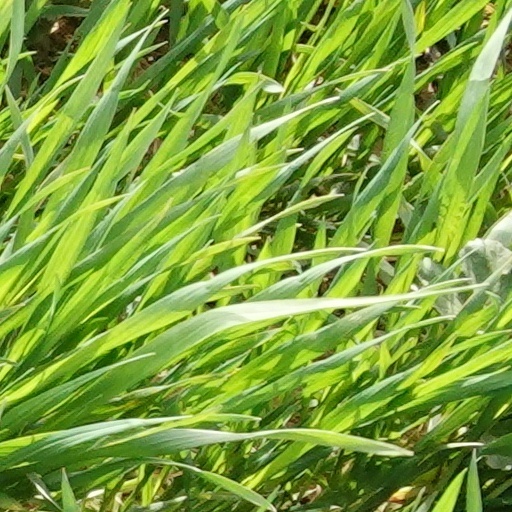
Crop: wheat